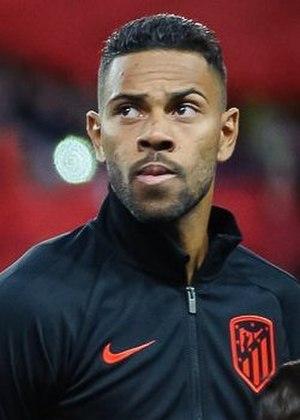
Renan Augusto Lodi dos Santos dit Renan Lodi, né le 8 avril 1998 à Serrana au Brésil, est un footballeur international brésilien qui évolue au poste d'arrière gauche avec le club de l'Atlético de Madrid.